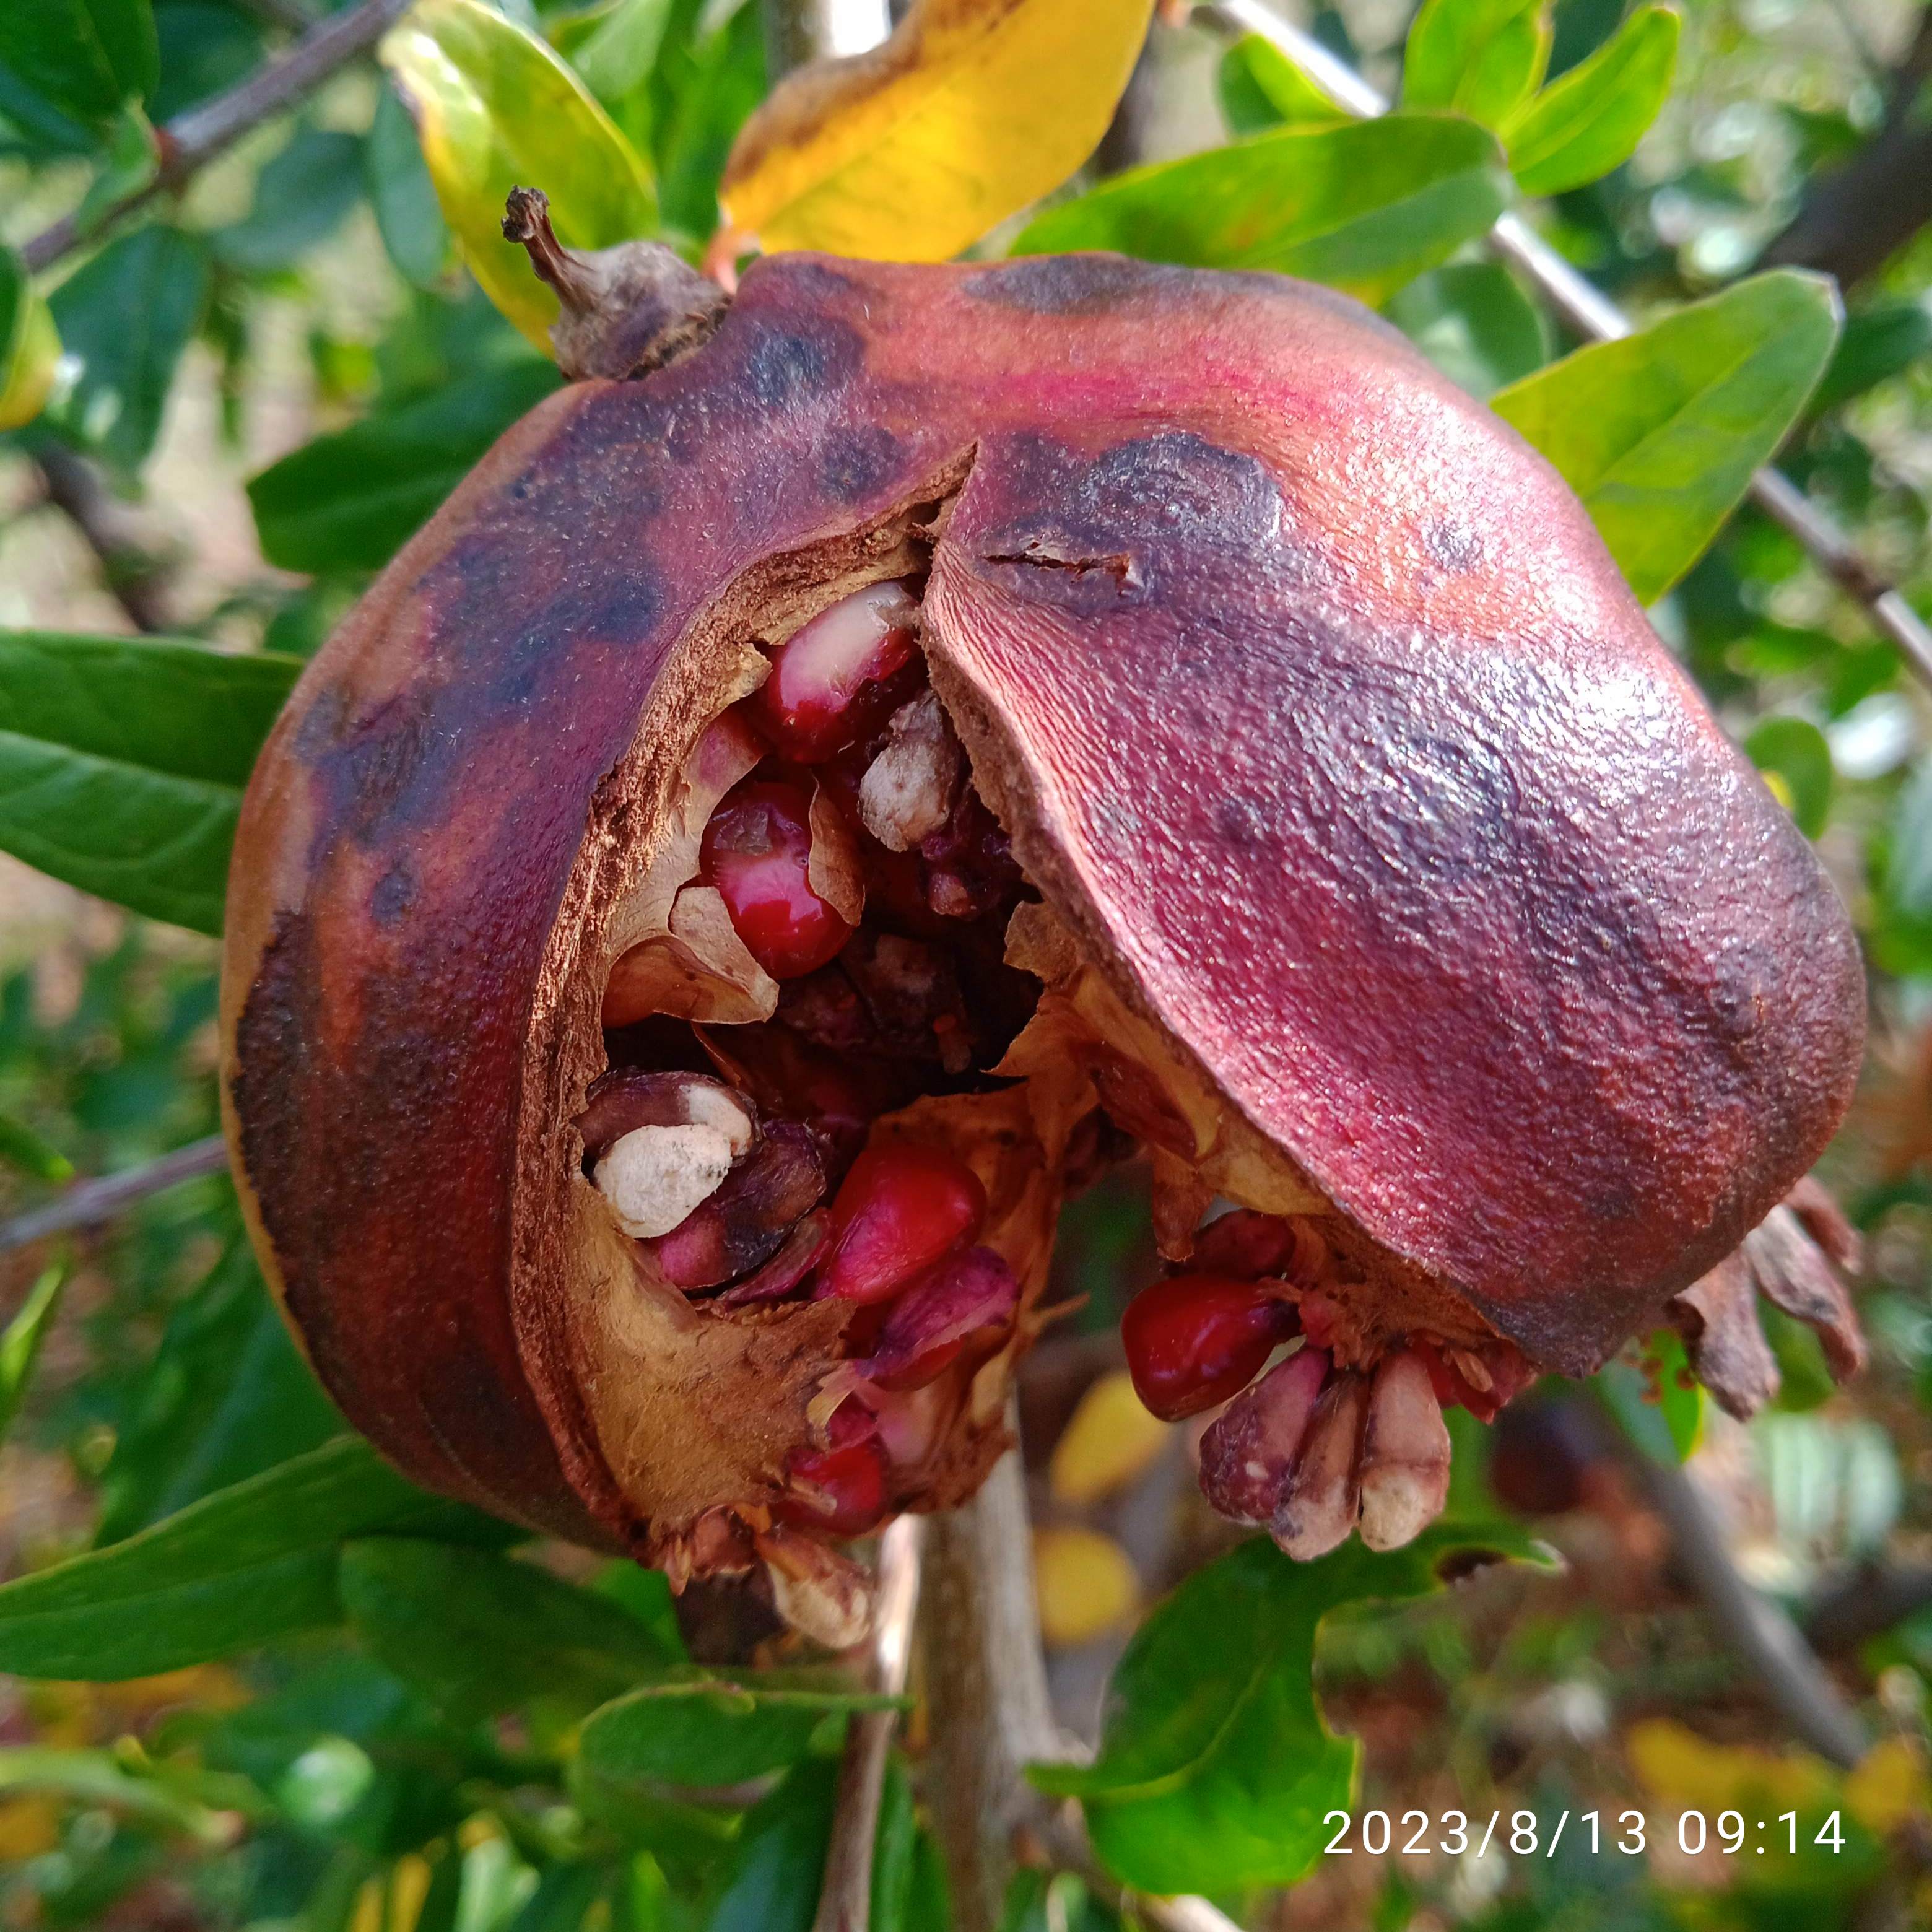
Label: Bacterial_Blight